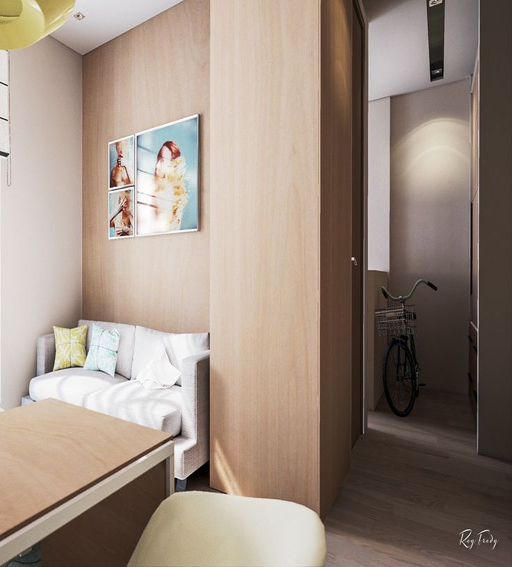
you could practically reach any surface from the center of the room .